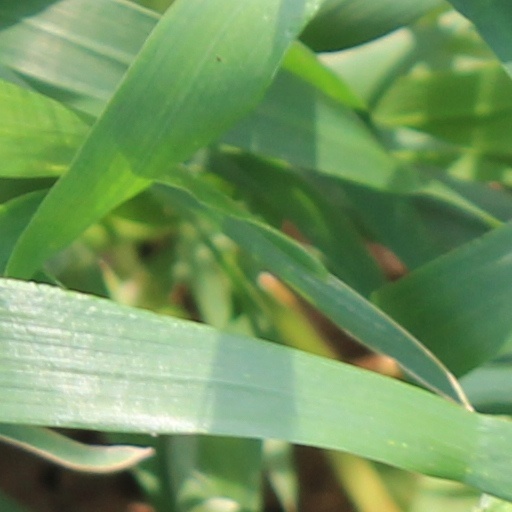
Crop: wheat